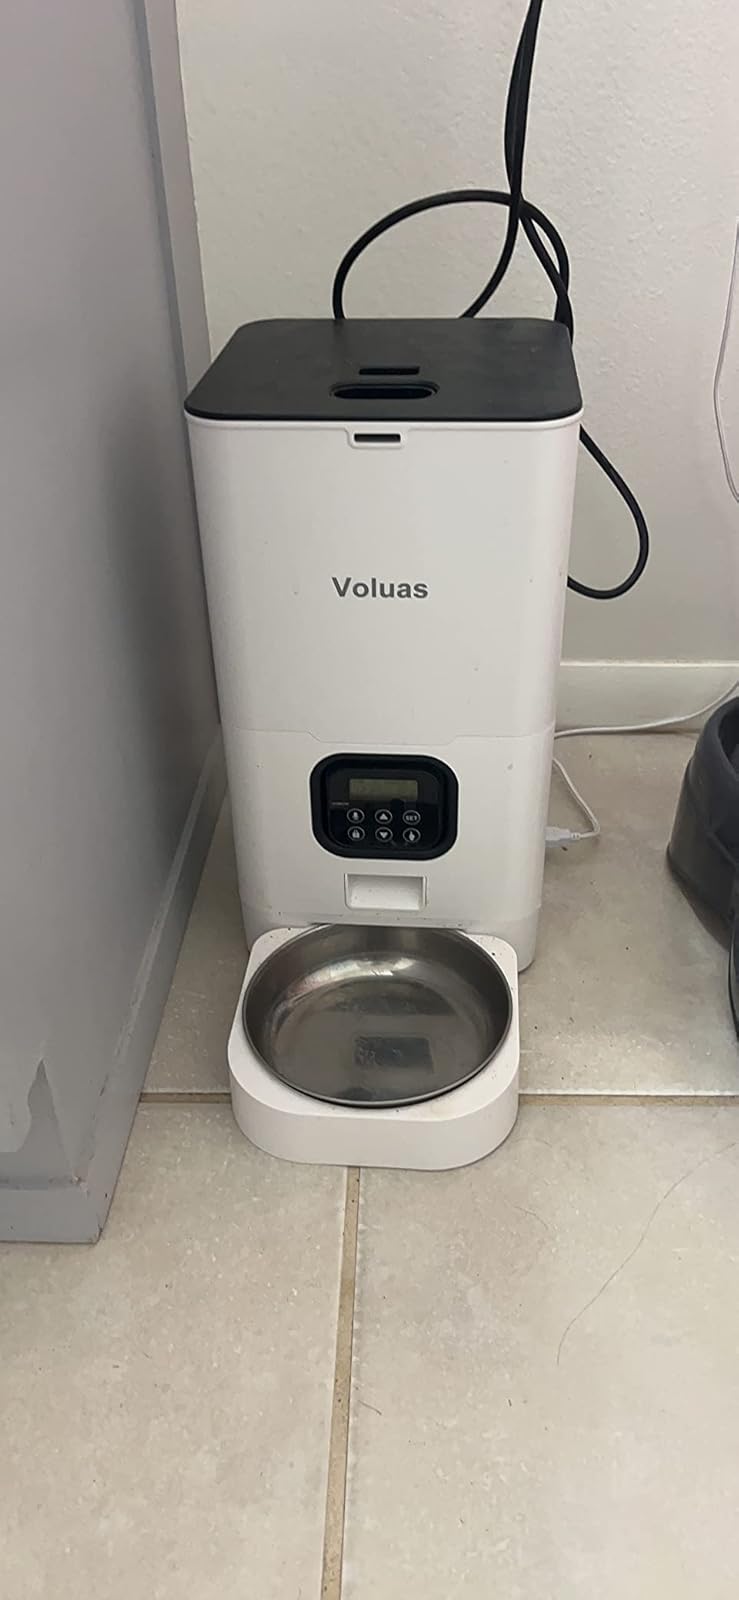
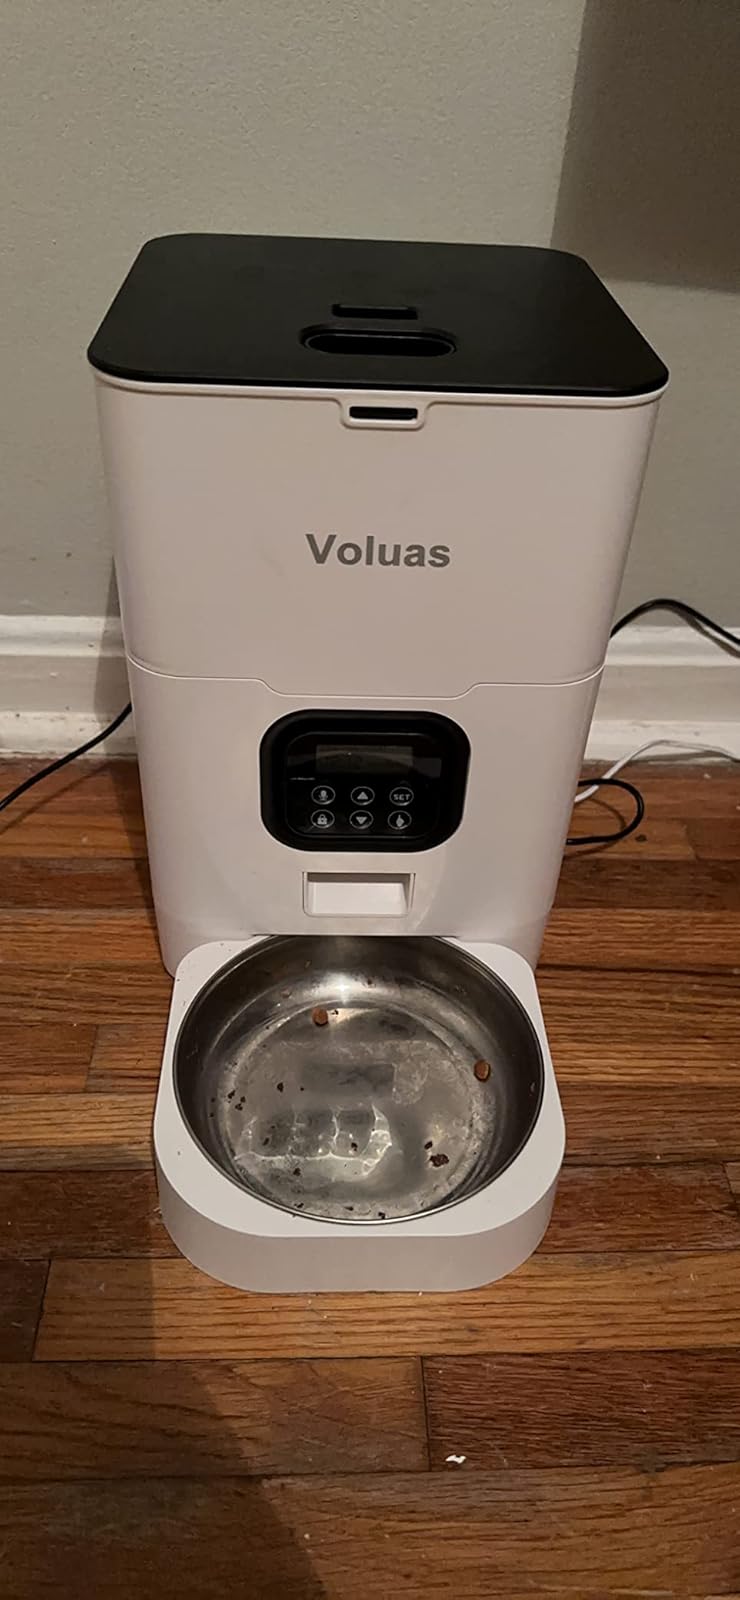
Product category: items_feeder
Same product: yes